Todd Peck

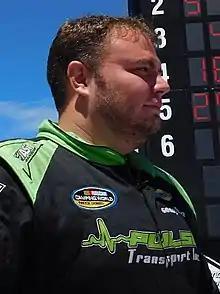
Peck at Pocono Raceway in 2017

Todd Michael Peck (born January 29, 1986) is an American professional stock car racing driver. He last competed part-time in the NASCAR Craftsman Truck Series, driving the No. 96 Toyota Tundra for Peck Motorsports. He has also raced in the NASCAR Xfinity Series and the X-1R Pro Cup Series.